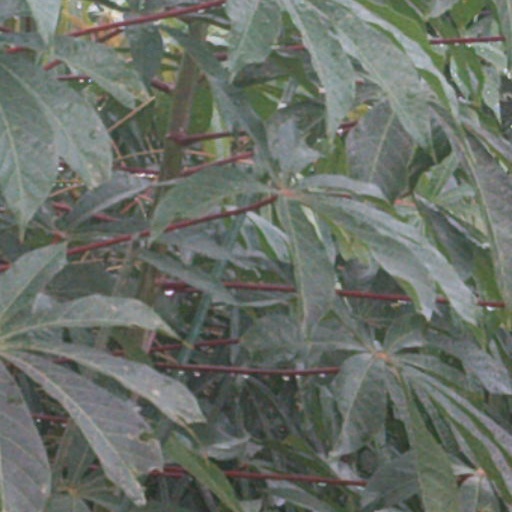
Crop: cassava